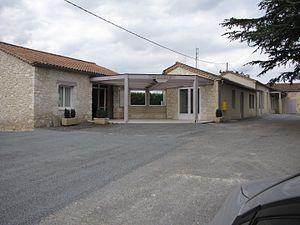
Mairie de Monségur (Lot-et-Garonne)